Jubilee House

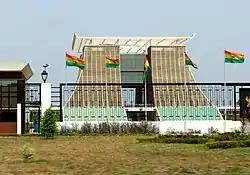
Golden Jubilee House (Flagstaff House)

The re-construction of the presidential palace and building by the government of John Agyekum Kufour, who belonged to the ruling New Patriotic Party (NPP), was criticized by the opposition party National Democratic Congress (NDC) during the 2008 elections. The NDC government when sworn into office on 7 January 2009 refused to utilize Flagstaff House, preferring Osu Castle as the seat of government. The house was temporarily used as offices for the Ministry of Foreign Affairs.